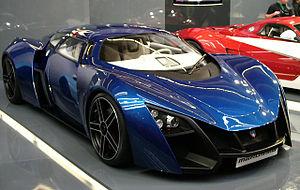
La Marussia B2 est une voiture créée par le constructeur automobile russe Marussia Motors. Évolution de la Marussia B1, la B2 s'en distingue par un style extérieur plus agressif. Avec une puissance de 420 chevaux, la B2 pourrait effectuer le 0 à 100 km/h en 3,8 secondes. La B2 ne dépasse finalement pas le stade de prototype, la société cessant son activité en avril 2014 sans en avoir commercialisé le moindre modèle.
Marussia Motors est un constructeur automobile russe de voitures de sport et de SUV, première firme de production de voitures de sport de Russie. La société ferme en avril 2014 sans avoir produit le moindre modèle de série, les B1, B2 et F2 n'ayant jamais dépassé le stade de prototype.